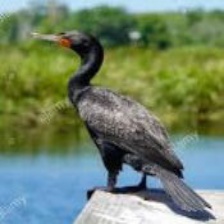
Species: DOUBLE BRESTED CORMARANT
Scientific name: PHALACROCORAX AURITUS